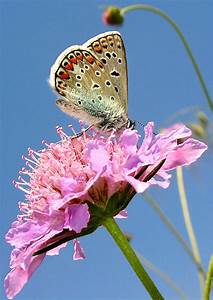
Label: butterfly